Salty Brine

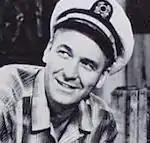
Salty Brine

Walter Leslie Brine (August 5, 1918 – November 2, 2004), known professionally as Salty Brine, was a well-known broadcaster in Rhode Island.